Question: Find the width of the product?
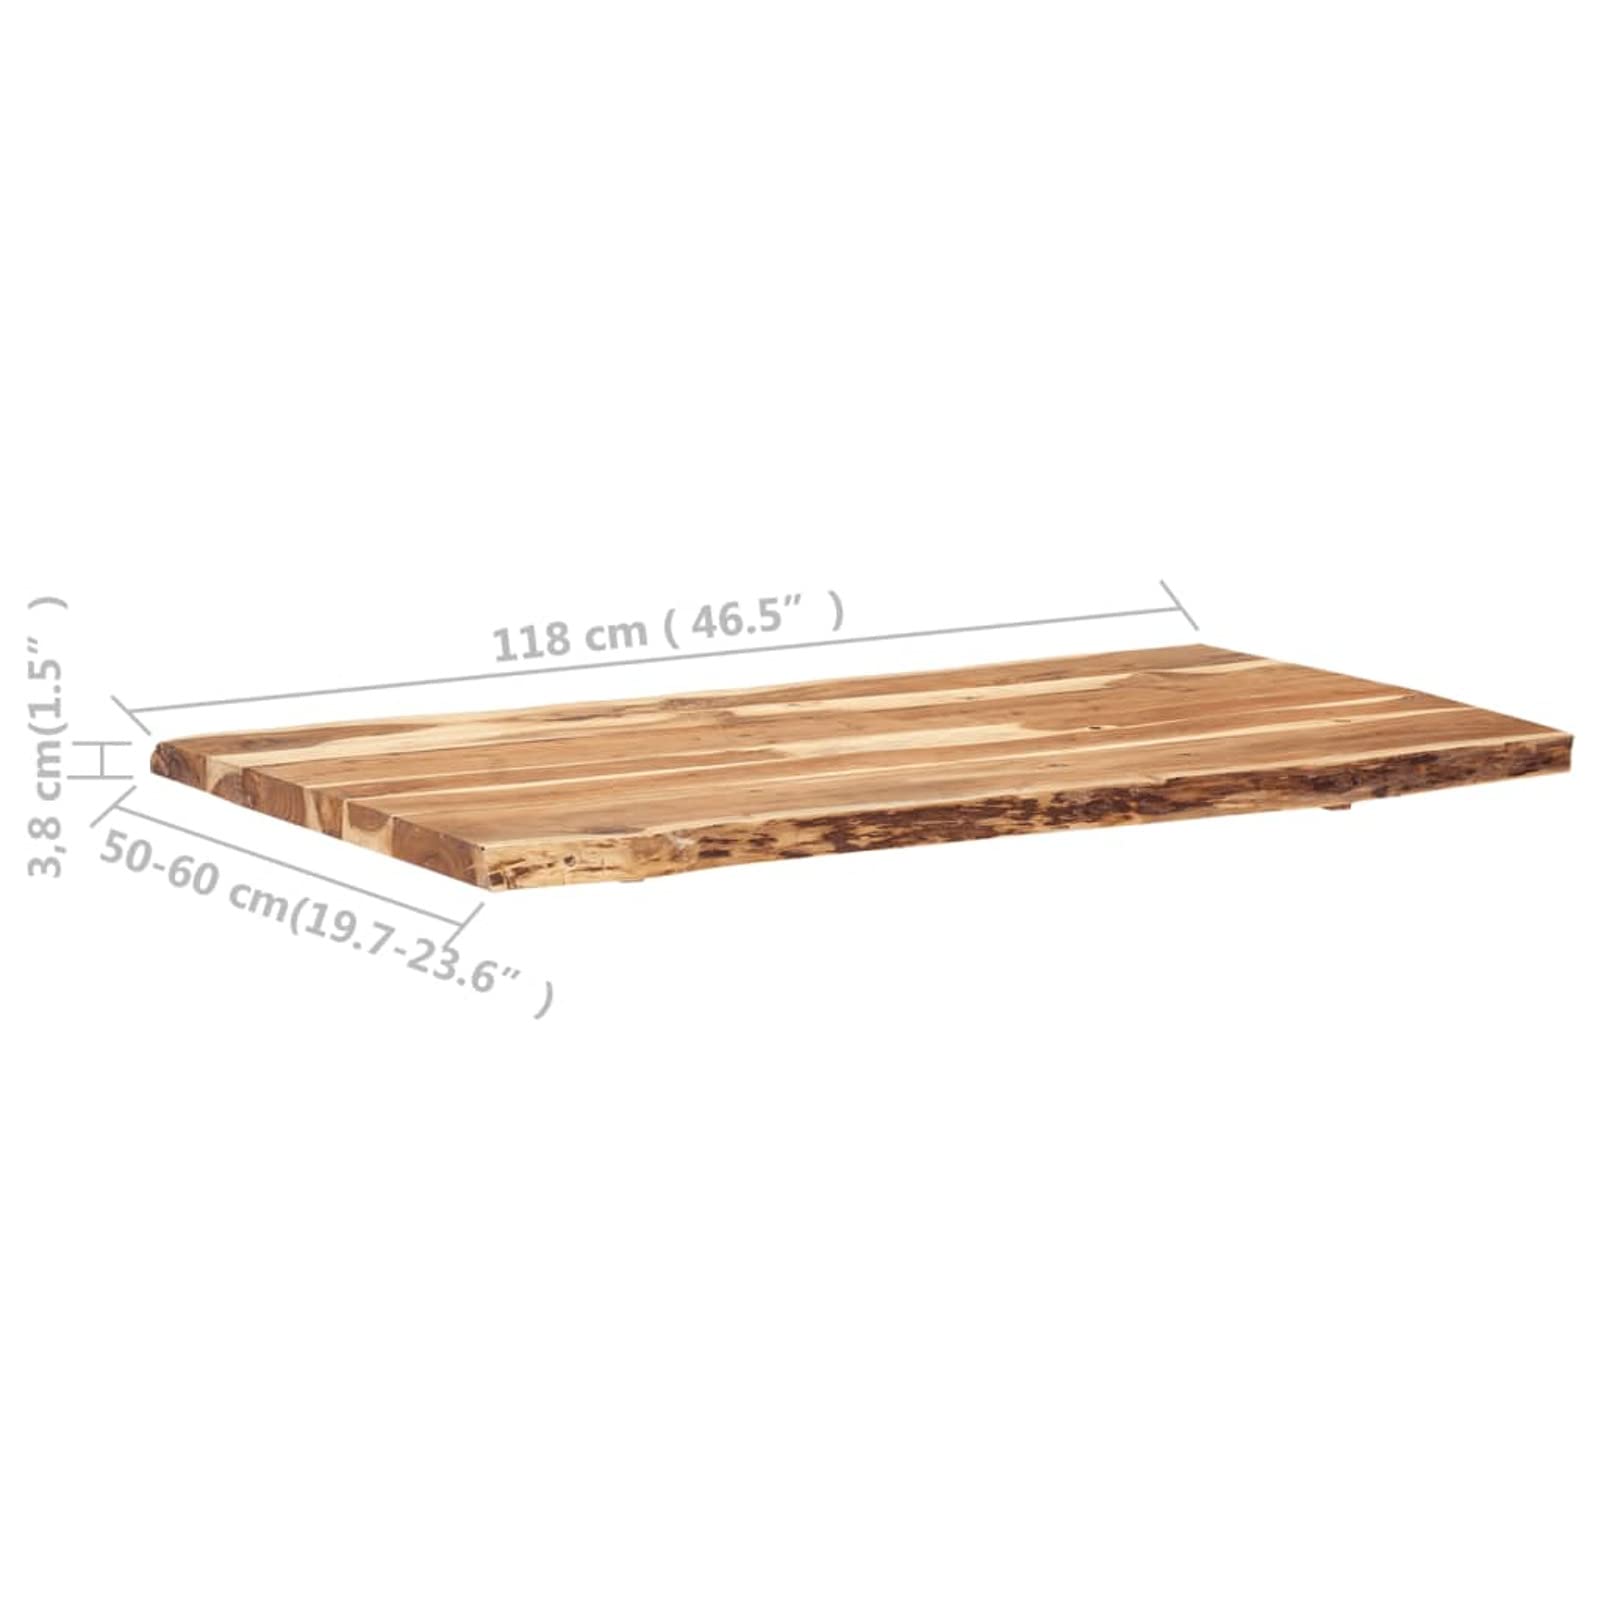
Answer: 118.0 centimetre